Killeen Castle, Castlegar

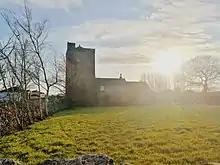
Killeen Castle

Killeen Castle is a 15th-century tower house in Killeen townland, near Castlegar, County Galway, on the western coast of Ireland.